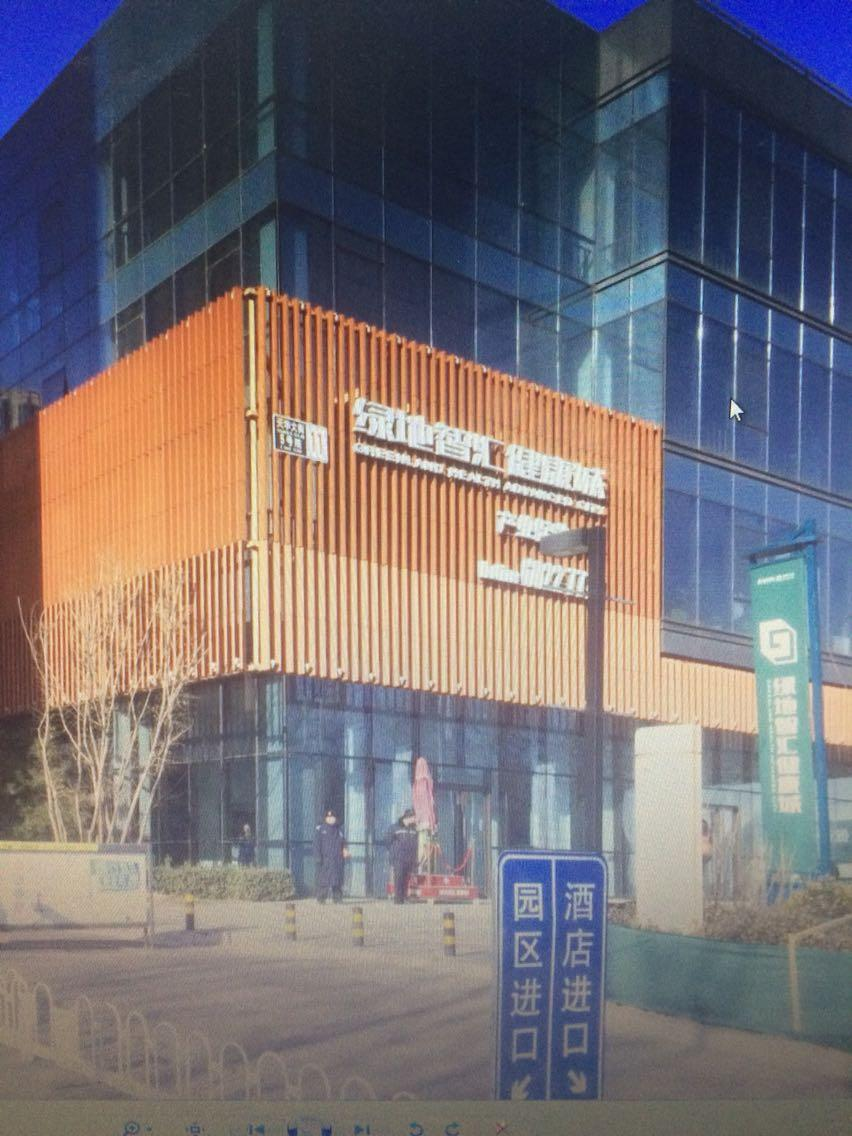
地标名称：绿地启航国际
所在城市：北京市·大兴区